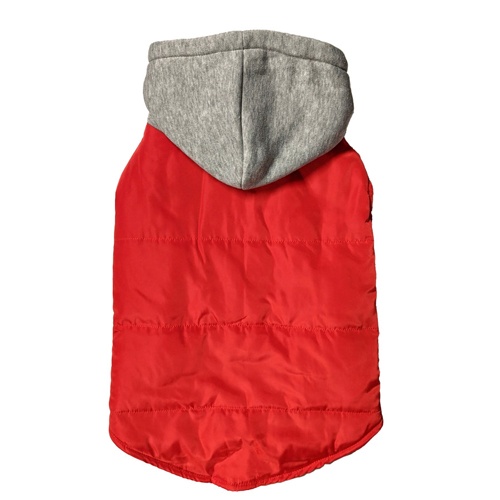
Fashion Pet Cosmo Vest w/Hood Red Extra Large
Cosmo Vest and Hoodie Reversible Coat. Sporty reversible design for two coats in one. VELCRO brand fastener for easy on/off and a leash hole for access to your dogs collar. Drawstring hoodie for protection from the elements. 100% polyester. Machine washable/air dry. Vest and Hoodie Reversible Coat Reversible for two coats in one Velcro fastener for easy on/off Convenient leash hole for access to collar Drawstring hoodie 100% polyester Machine wash/air dry
Brand: Fashion Pet
Category: Animals & Pet Supplies > Pet Supplies > Pet Apparel > Pet Hoodies